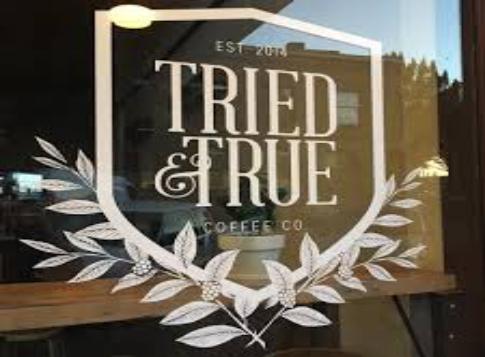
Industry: Food